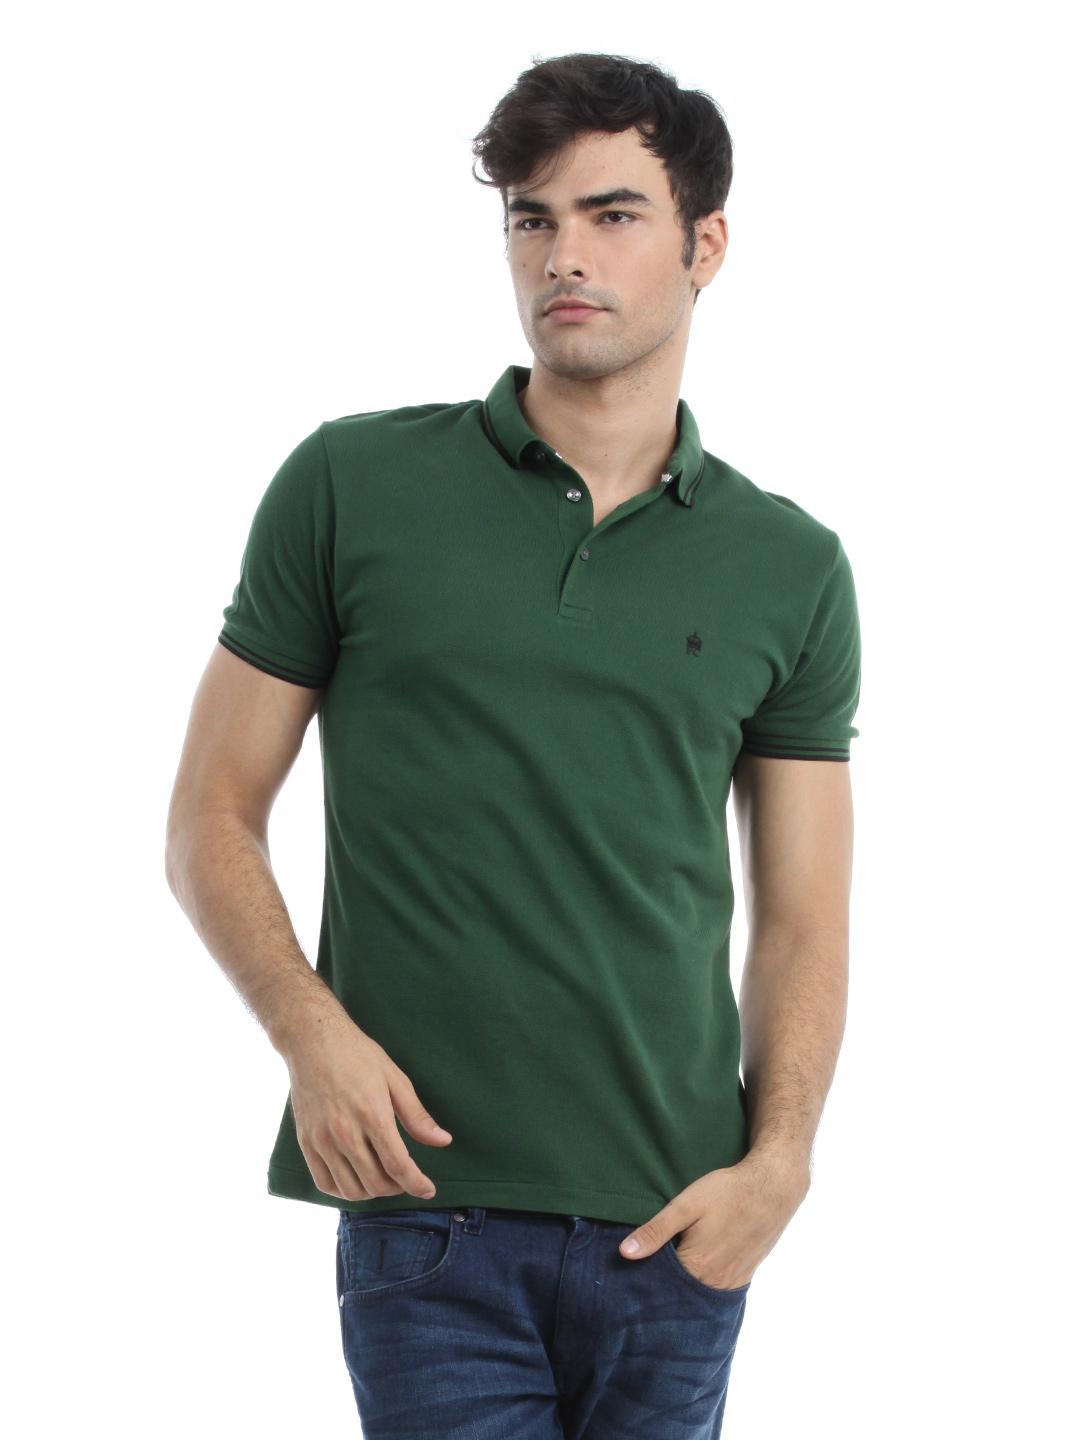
French Connection Men Olive Green T-shirt
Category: Apparel / Topwear / Tshirts
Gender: Men
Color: Olive
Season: Summer 2012
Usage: Casual